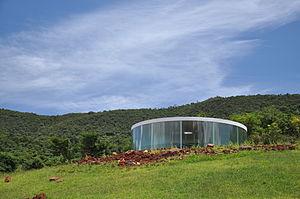
L'Institut Inhotim est une institution brésilienne regroupant sur un site de 1 000 hectares à la fois un important centre d'art contemporain et un jardin botanique, alliant ainsi la beauté de la nature à celle de l'art, ainsi qu'un centre de recherche, plusieurs restaurants, un hôtel, des magasins. Il se trouve à Brumadinho, une ville de trente mille habitants située à soixante kilomètres de Belo Horizonte.
Doug Aitken est un artiste multimédia américain né en 1968 à Redondo Beach. Il a remporté en 1999 le Prix international à la Biennale de Venise pour son œuvre Electric Earth. Ses installations sont immersives et de grande ampleur, par exemple Sleepwalkers au MoMa.